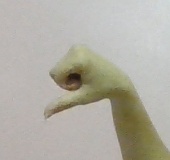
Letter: waw